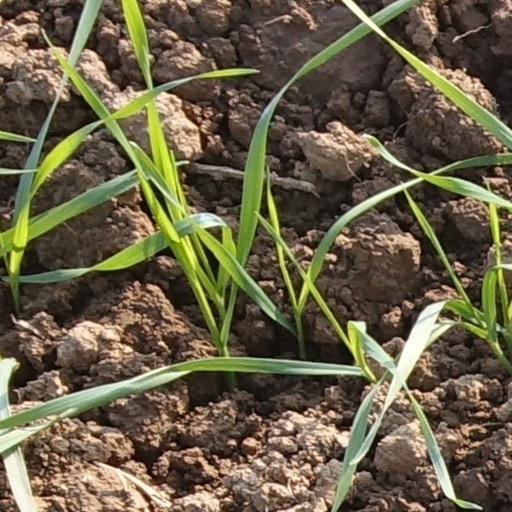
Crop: wheat